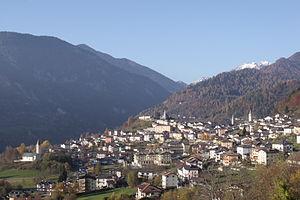
Castello Tesino est une commune italienne d'environ 1 200 habitants située dans la province autonome de Trente dans la région du Trentin-Haut-Adige dans le nord-est de l'Italie.